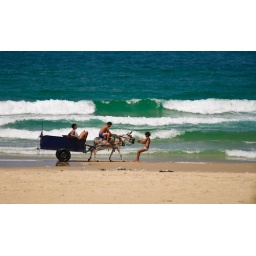
A stubborn donkey on the Mediterranean sea beach is pulled by a boy